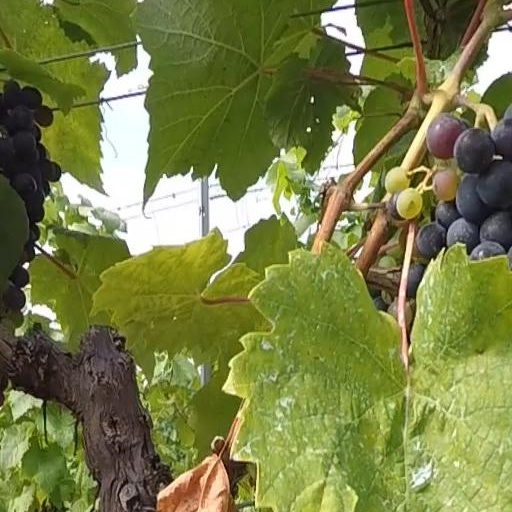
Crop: grape